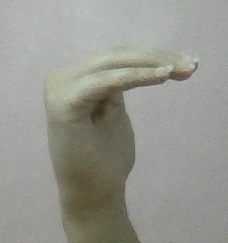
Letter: haa